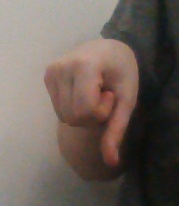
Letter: waw